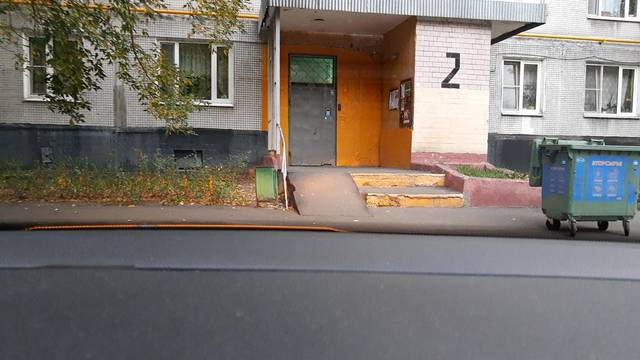
Region: Russia
Coordinates: 55.767, 37.714